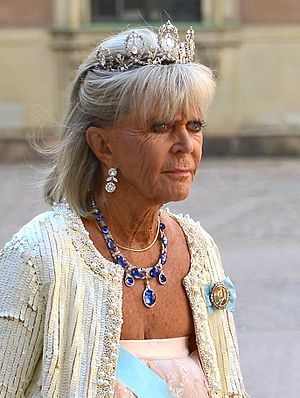
Prinsesse Birgitta af Sverige og Hohenzollern
Prinsesse Birgitta.
Birgitta Ingeborg Alice, prinsesse af Hohenzollern-Sigmaringen, født 19. januar 1937 på Haga slott i bydelen Solna i Stockholm, er det næstældste barn af arveprins Gustav Adolf af Sverige og prinsesse Sibylla af Sachsen-Coburg og Gotha. Hun er søster til kong Carl 16. Gustav af Sverige.